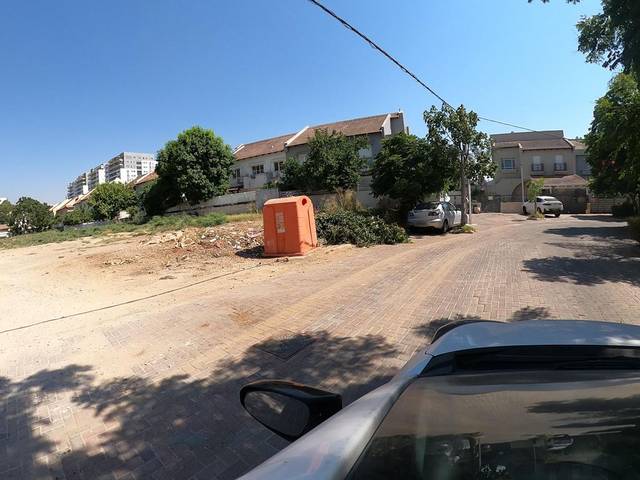
Region: Israel
Coordinates: 32.033, 34.885